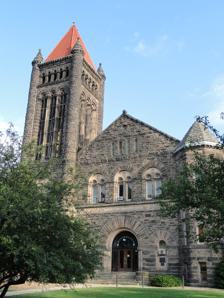
Building: Altgeld Hall
Country: United States of America
Year built: 1897
Educational building in University of Illinois Urbana-Champaign 40°6′34″N 88°13′42″W / 40.10944°N 88.22833°W / 40.10944; -88.22833 For other buildings, see Altgeld Hall (NIU) and Altgeld Hall (SIUC) . Altgeld Hall Altgeld Hall in 2011 Former names University Library Law Building General information Type educational Architectural style Richardsonian Romanesque Location University of Illinois Urbana-Champaign Address 1409 West Green Street Urbana, Illinois Current tenants Department of Mathematics Mathematics Library Construction started June 10, 1896 Completed December 1, 1897 Owner University of Illinois Urbana-Champaign Design and construction Architect(s) Nathan Ricker and James M. White Altgeld Hall , located at 1409 West Green Street in Urbana, Illinois on the University of Illinois Urbana-Champaign (UIUC) campus , was built in 1896–97 and was designed by Nathan Ricker and James M. White of the university's architecture department in the Richardsonian Romanesque style. Planning for the building began during the Illinois governorship of John Peter Altgeld . The building was originally the University Library, and received major additions in 1914, 1919, 1926, and 1956. From 1927 to 1955 it was used by the College of Law, and from 1955 on by the Department of Mathematics and the Mathematics Library. The University Chime in the bell tower – which marks the hours, half hours, and quarter hours and plays a ten-minute concert every school day from 12:50–1:00 p.m. – was installed in 1920. The building was officially named "Altgeld Hall" in 1941. Altgeld Hall was added to the National Register of Historic Places on April 17, 1970. History Design Planning for the building started in 1892, with Governor John Peter Altgeld and University President Andrew Sloan Draper involved in the design of the building. Initially, the trustees announced a design contest that would award $1200 to the best design. The trustees awarded the prize to Edward G. Bolles, a young man with no experience in building design, but after the building committee met with the young man, they decided to reject the Bolles entry and all the other entries submitted. Based on a suggestion made by Governor Altgeld, the building committee offered the commission to Daniel Burnham , fresh from his success as the organizing architect of the 1893 World's Columbian Exposition in Chicago.  Artistic conflicts between Burnham and the Governor soon became clear, and the relationship was severed.  After two years of looking for an acceptable design, the building committee called upon the university's own architecture department.  On February 4, 1896, Professors Nathan Ricker and James McLaren White completed the design plans that included construction costs in less than a month. Altgeld Hall was one of five Illinois university buildings, the so-called " Altgeld's castles ", in whose designs the governor took a personal interest. Mosaic floor in the entry way Construction Construction started on June 10, 1896, only four months after the initial building design was submitted by Ricker and White. The cornerstone, which included a time capsule , was set on September 11, 1896. Ricker and White supervised the construction of the building which was completed on December 1, 1897. Decoration The exterior features the only gargoyle on campus, while the interior features four murals painted around the domed ceiling of what is now the Mathematics Library. Newton Alonzo Wells painted the murals at the recommendation of the architects. The four murals were dedicated to the four colleges at the university in 1897. The south mural is "The Sacred Wood of the Muses" dedicated to the College of Literature and Arts. The north mural is "Arcadia" dedicated to the College of Agriculture. The west mural is "The Laboratory of Minerva" dedicated to the College of Science. The east mural is "The Forge of Vulcan" dedicated to the College of Engineering. Use At dedication on June 8, 1897, the building was designed as the University Library. In 1927, the School of Law moved in and occupied the building until 1955; an inscription at the north entrance of the building still says Law Building . Since 1955 the Department of Mathematics and the Mathematics Library have occupied the building . In 1941, the building was officially named Altgeld Hall after Governor Altgeld. The building made a brief appearance in the 1945 film The House on 92nd Street , posing as Ohio State University . Bells in Altgeld Hall Tower The Altgeld Chimes Main article: Altgeld Chimes The Altgeld Chimes were installed and dedicated on October 30, 1920. Atop the 132-foot tower are fifteen bells, weighing a total of seven and a half tons, cast by McShane Bell Foundry . The university's chime was a gift from the graduating classes of 1914—1921 and the United States School of Military Aeronautics . The senior class of 1922 purchased a Seth Thomas clock mechanism that allows the chime to play the Westminster chime to mark the hours and the quarters. The mechanism does not currently operate. A small playing chamber is inside the tower containing a wooden chimestand with fifteen pump handles that control the clappers inside the bells via steel wires. Each lever is marked with a musical note, which form an almost complete chromatic scale , ranging from low D to high G while missing low D-sharp and both F-naturals. This configuration of bells were cast such that it can play the university fight song “ Illinois Loyalty ” in the key of D-major. For this reason, songs must often be transposed to keys where F-naturals are not present. Official concerts are performed every weekday classes are in session from 12:50 to 1:00 PM. Concerts are performed during special occasions, such as Homecoming Weekend, the University of Illinois Founders Day, and Commencement evening. In addition, informal concerts are held randomly throughout the day during the last ten minutes of the hour. It is tradition to play the university's alma mater , " Hail to the Orange ," during every concert. The concerts have been a tradition since 1920 when the university chime was installed. Folklore Throughout the history of Altgeld Hall, students have circulated various urban legends about the building's contents, due in part to its labyrinthine floor plan. In the 1950s, a fake office for the pseudonymous mathematical collective Nicolas Bourbaki was constructed in a third-floor room near the building's elevator shaft, complete with a quill pen, candle, and sign labeled "N. Bourbaki". Despite being removed by the university due to fire safety concerns, the office remained an urban legend over the next several decades, with students and professors replacing its sign and sharing rumors in what was "perhaps the longest-lasting prank in the building’s history." Beginning in the 2010s, students have circulated widespread rumors and falsified photographs on social media, particularly Reddit , about the existence of a Dairy Queen ice cream shop inside the building. This has led some students, especially freshmen, on a wild goose chase to find the nonexistent ice cream shop. See also Altgeld's castles References Notes